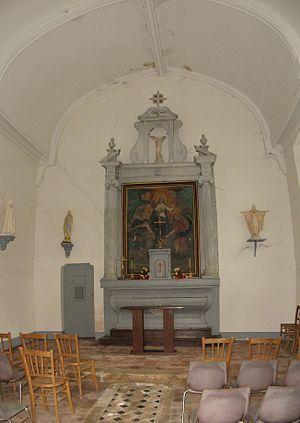
Intérieur de l'église de Saint-Ange-le-Viel, France.
Saint-Ange-le-Viel, parfois orthographié Saint-Ange-le-Vieil est une ancienne commune française située dans le département de Seine-et-Marne en région Île-de-France, devenue le 1ᵉʳ janvier 2019 une commune déléguée au sein de la commune nouvelle de Villemaréchal